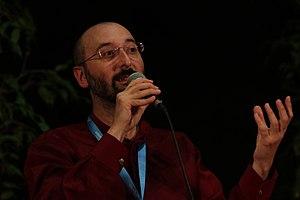
Jean-Laurent Del Socorro, né le 8 avril 1977, est un écrivain français œuvrant dans les littératures de l'imaginaire. Il est principalement connu pour ses romans de fantasy historique.